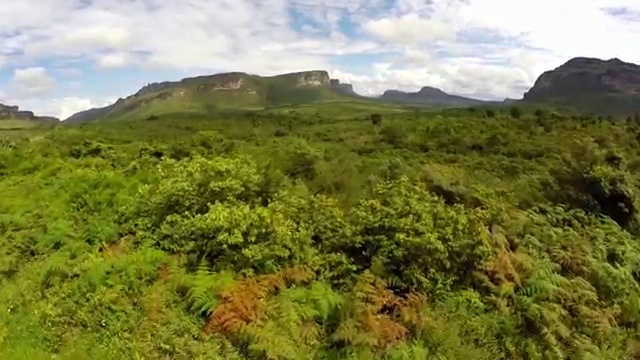
Fire: no
Smoke: no